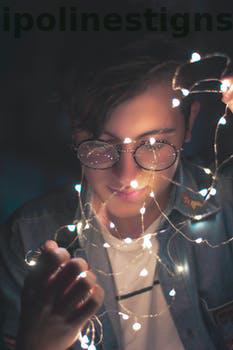
Label: Watermark